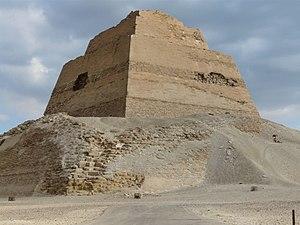
La pyramide de Meidoum